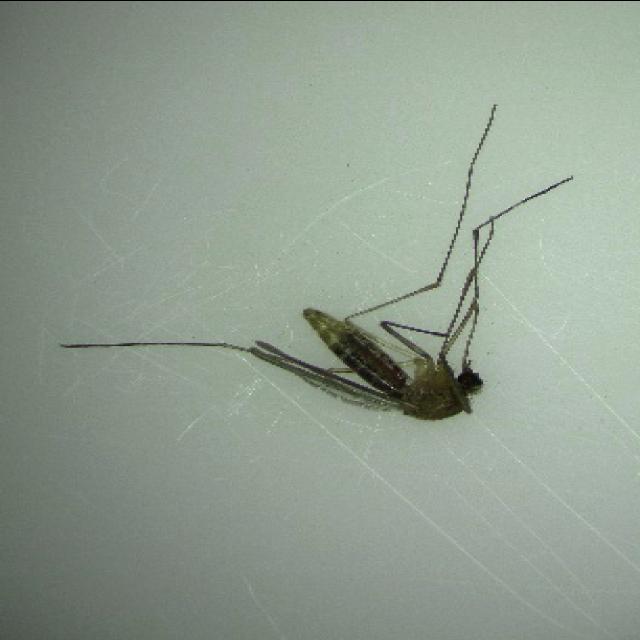
Species: culex_pipiens